Larry Eigner

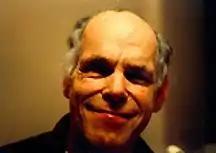
Eigner

Larry Eigner (August 7, 1927 – February 3, 1996), also known as Laurence Joel Eigner, was an American poet of the second half of the twentieth century and one of the principal figures of the Black Mountain School.